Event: Nepal Earthquake
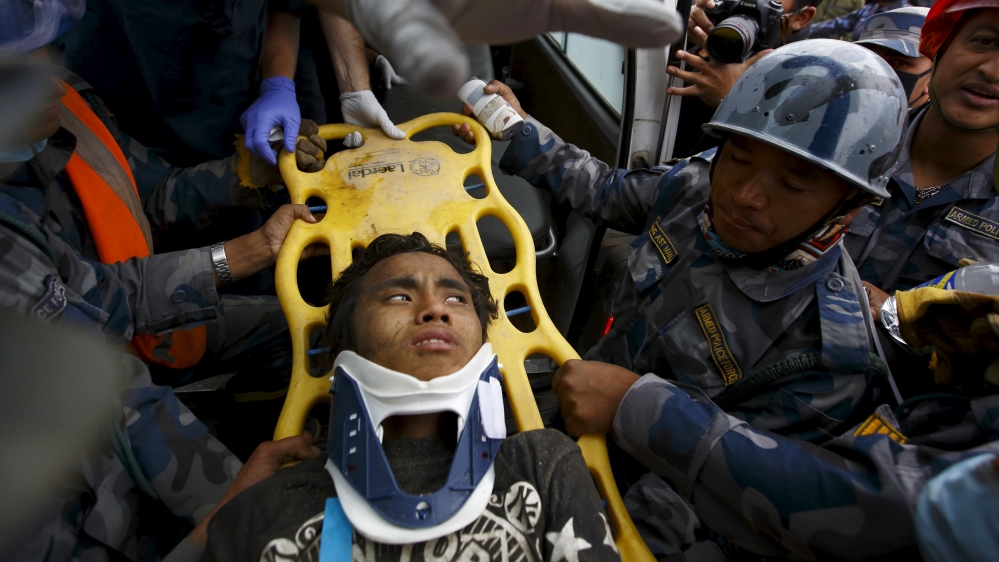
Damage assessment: damage